Answer in natural language. Is black colour tv stand (marked A) behind blue two-seater sofa with green and blue cushions (marked B)? Choose between the following options: yes or no
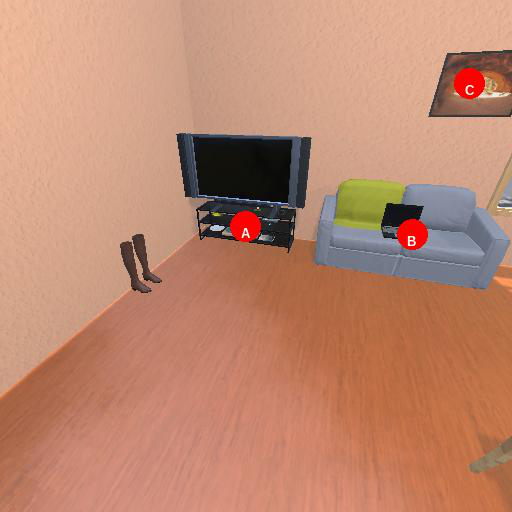
<answer>yes</answer>